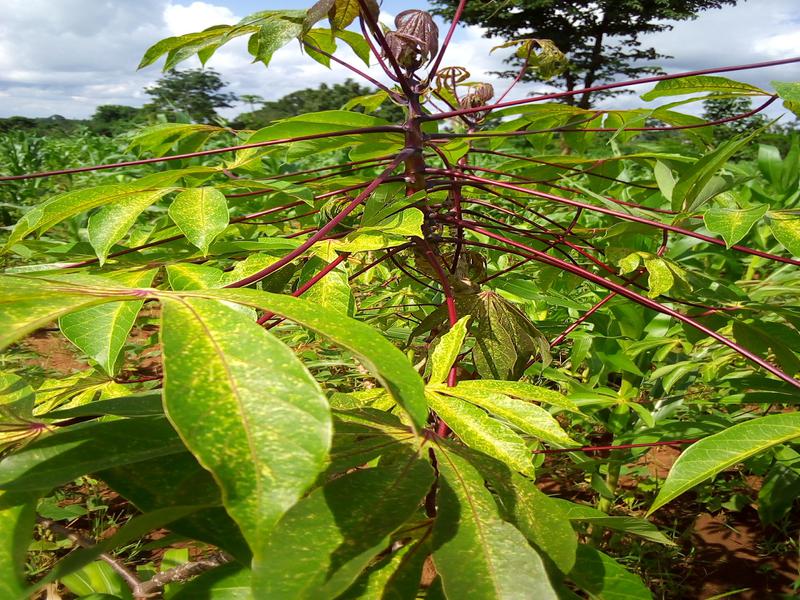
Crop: cassava
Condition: green_mottle